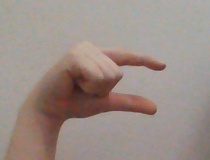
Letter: dal